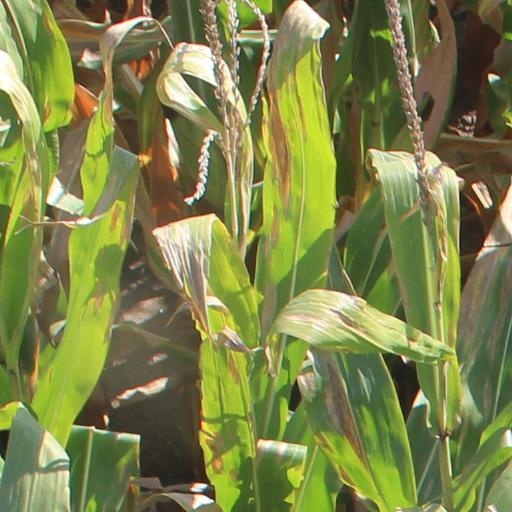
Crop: maize; corn